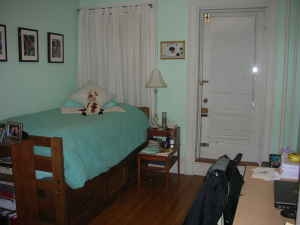
Room type: bedroom